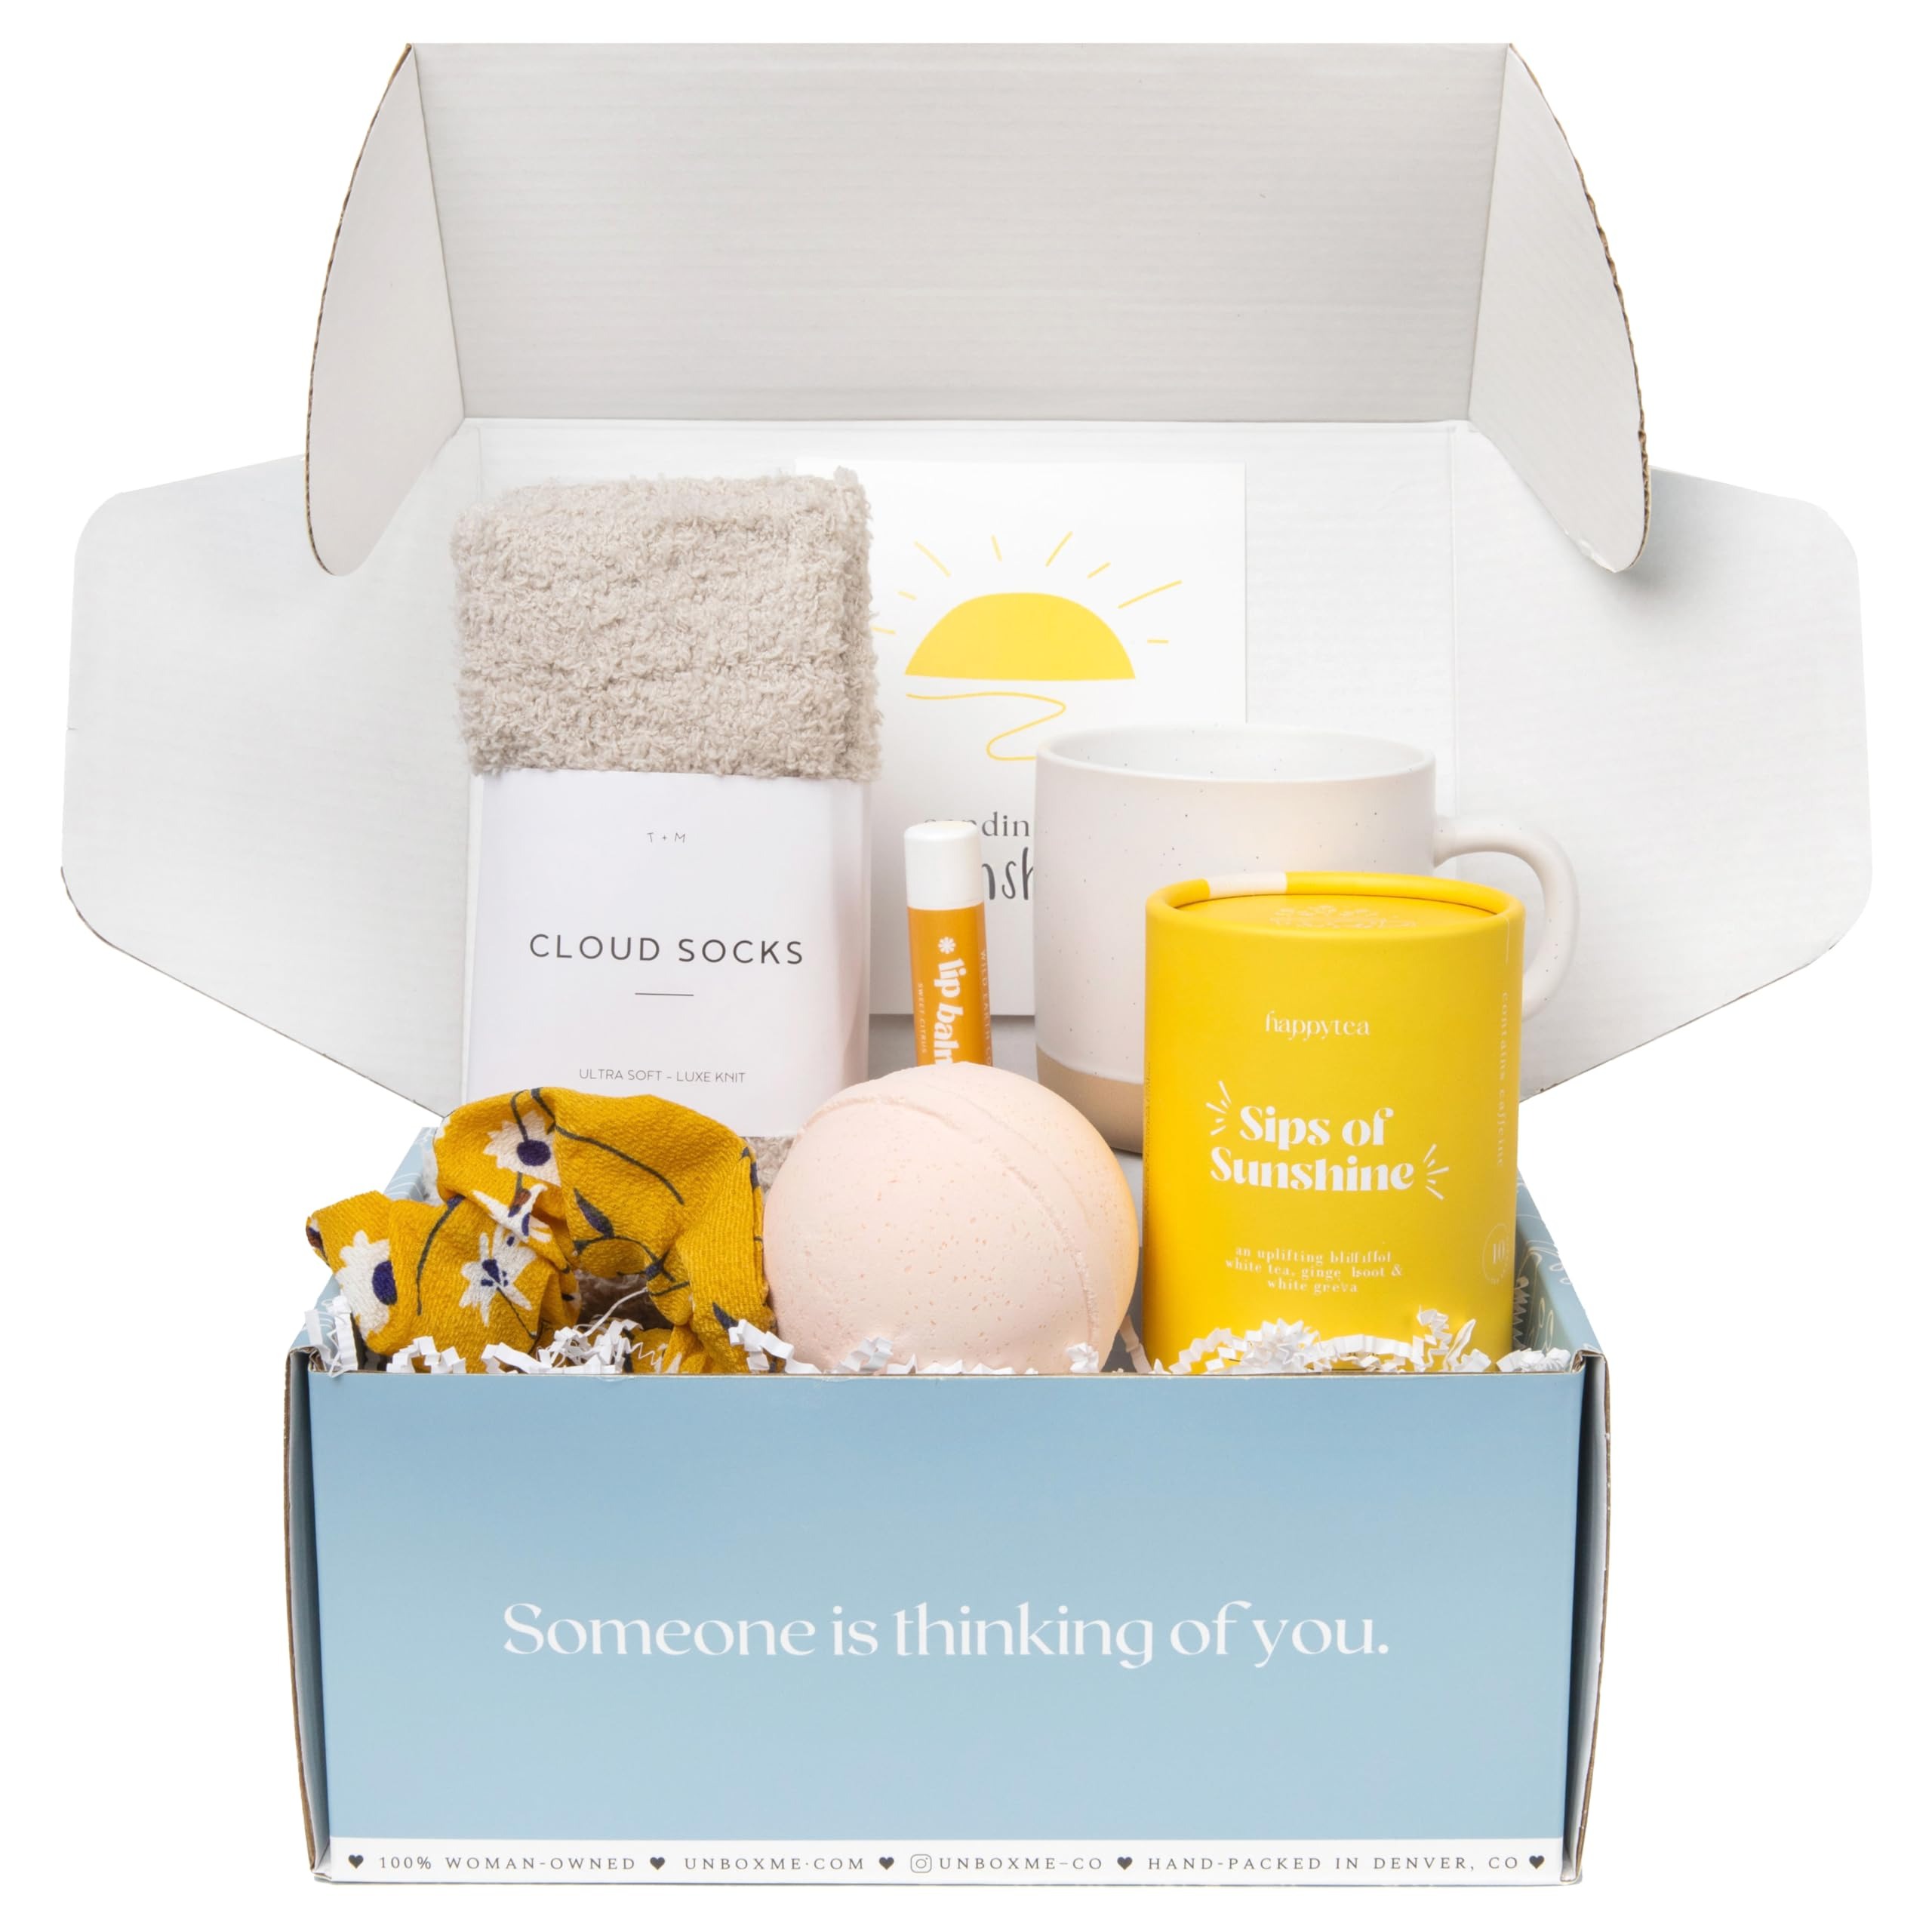
Item Name: Unboxme Sunshine Gift For Women | Self Care Package with Herbal Tea, Mug, Bath Bomb, Candle, Fluffy Socks, Lip Balm, Sheet Mask, Scrunchie & Sending Sunshine Card | Graduation Gifts For Girls
Bullet Point 1: Send A Box of Sunshine - Brighten up your loved ones day, even if you’re far away. Unboxme Sunflower gift baskets are hand-packed with care, using premium products that are sure to bring love & happiness to the receiver
Bullet Point 2: Complete Self Care Gifts For Women - A thoughtful gift to soothe the soul! Shower a loved one with sunshine with organic herbal tea, fluffy cloud socks, ceramic mug, honey sheet mask, hand-poured candle, beeswax lip balm, a fun floral scrunchie + a sending sunshine card.
Bullet Point 3: Versatile Care Packages - As well as a birthday gift box, this sunshine box is the perfect get well soon gift basket, thank you tea set, beautiful thinking of you gifts for women and is ideal for sending a gift to cheer someone up
Bullet Point 4: Wrapped And Ready To Go - No need to wrap! An Unboxme cozy gift basket is ready to send directly to the receiver. Each box of sunshine care package for women includes a heartfelt greetings card to help you spread your love and support
Bullet Point 5: Small, Women-Owned US Businesses - Unboxme feel better gifts for women are carefully curated with high-quality, artisan products sourced from small, family-owned US businesses, allowing you to support and empower women entrepreneurs with every box
Product Description: Unboxme Sunflower Gift Box! Send a hug in a box with a slice of sunshine! Our Story At Unboxme, we believe that gift-giving is more than just a transactional exchange. It's a chance to create lasting memories and strengthen relationships with the people who matter most to us, even if you’re far apart! That's why we pour our heart and soul into every gift box we create, ensuring that each one is a joyous experience for both the giver and the receiver. Sunshine Box Care Package for Women Think fruity spiced teas, golden honey, soothing sheet masks and cozy socks. This tea gift basket for women includes everything they could need to brighten up their day & feel good! - Honey Sheet Mask – Full of antioxidants, this lyocell sheet mask harnesses the natural powers of honey to soothe complexions - Wildflower Honey Sticks – A delicious addition to a warm cup of tea - Cozy Cloud Socks – Made from the softest fabric you’ll ever touch - Organic Herbal Tea – Hand-blended organic herbs including turmeric and ginger - Floral Scrunchie – For a vibrant touch - ‘Sending Warm Hugs’ Greeting Card Simple from Start to Finish No wrapping required, making it easy for you to send a best friend birthday gift basket with all her favorite things! Seal the wellness package with thoughtful greeting cards to show how much you care. She’ll adore the cute honey and tea gift set coming her way! Versatile Gift Box As well as beautiful tea sets for women, these sunshine gifts make perfect birthday gift boxes, cheerful gifts for women and get well soon gifts for women. One thing’s for sure – they’ll be well received, whatever the reason! Empowering Women Entrepreneurs Unboxme is female owned and is dedicated to empowering and uplifting women entrepreneurs across the US. We carefully curate premium products for all our gift boxes and hand-pack them in Denver, CO. So, you can feel good about sending a thoughtful and unique present that is made with dedication, love and care, graduation gift basket, graduation gifts for girls!
Value: 1.0
Unit: Count

Price: 45.99